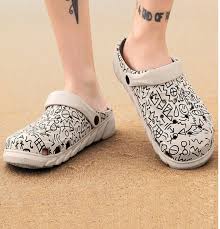
Label: Clog